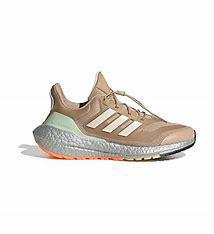
Brand: Adidas
Model: Ultraboost 22 Lauf